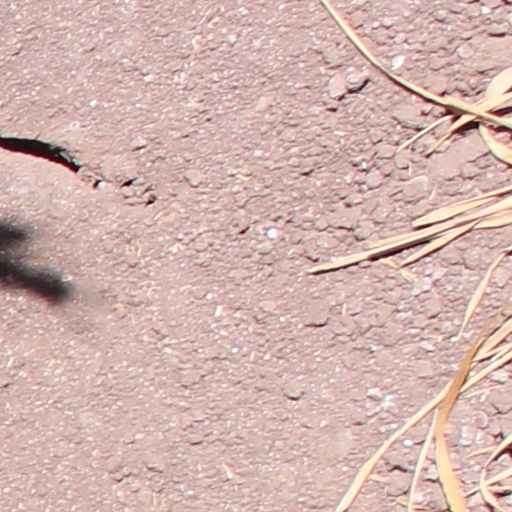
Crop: wheat